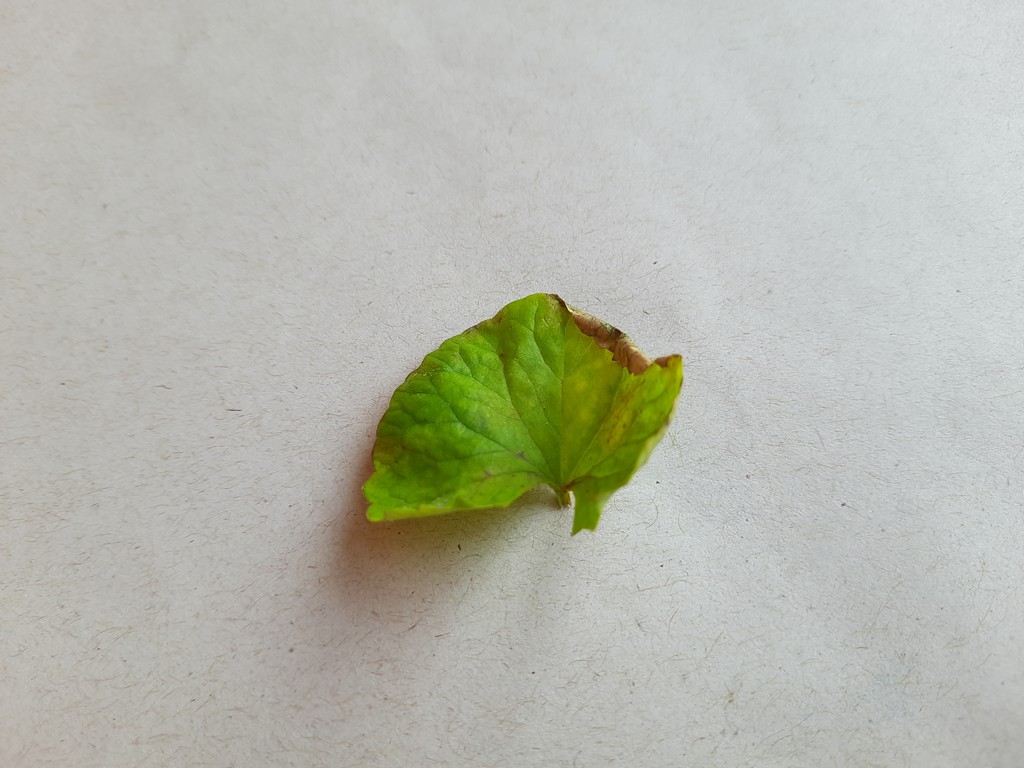
Label: Unhealthy